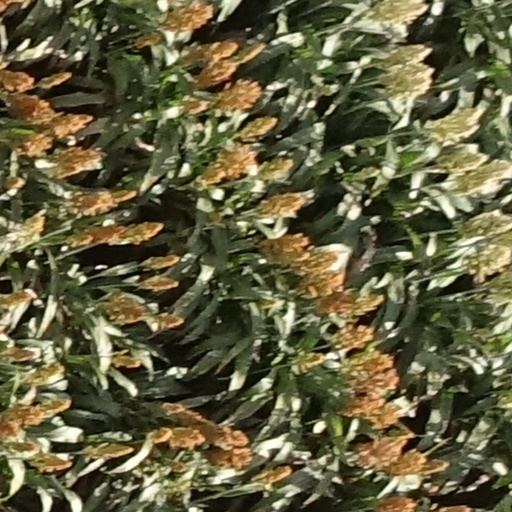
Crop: sorghum